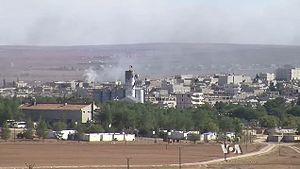
Vue de Kobané le 20 octobre 2014.
La bataille de Kobané ou bataille d'Aïn al-Arab se déroule lors de la guerre civile syrienne. Elle débute le 13 septembre 2014, par une offensive des forces djihadistes de l'État islamique sur la ville de Kobané, défendue par les troupes kurdes des YPG et des groupes alliés. Malgré l'intervention de la coalition menée par les États-Unis qui effectue plusieurs bombardements à partir du 23 septembre, les djihadistes progressent et atteignent Kobané le 1ᵉʳ octobre. Après plusieurs jours de combats aux abords de la ville, les djihadistes pénètrent dans la place le 6 octobre et dès le 10, ils en contrôlent la moitié. À partir de cette date cependant, le front se stabilise et les YPG parviennent à contenir les assauts des djihadistes. Progressivement, les Kurdes regagnent du terrain grâce au soutien des forces aériennes de la coalition et repoussent les troupes de l'État islamique hors de la ville le 26 janvier 2015. Finalement le 14 juin 2015, après plusieurs mois de combats dans les villages, les forces kurdes du canton de Kobané et celles du canton de Cizir, venues de l'est, font leur jonction près de Tall Abyad.
Kobané officiellement Aïn al-Arab est une ville du gouvernorat d'Alep, dans le nord de la Syrie. Sa population s'élevait à 44 821 habitants en 2004 et elle est habitée par des Kurdes, des Arabes, des Turkmènes et des Arméniens selon une estimation de 2013.